All Hail the King

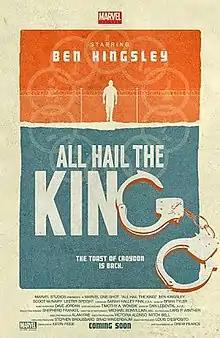
Release poster

All Hail the King is a 2014 American direct-to-video short film featuring the Marvel Cinematic Universe (MCU) character Trevor Slattery, produced by Marvel Studios and distributed by Walt Disney Studios Home Entertainment. It is a follow-up and spin-off of "Iron Man 3" (2013), and is the fifth Marvel One-Shot short film set in the MCU, sharing continuity with the films of the franchise. The film is written and directed by Drew Pearce, and stars Ben Kingsley as Slattery, alongside Scoot McNairy, Lester Speight, and Sam Rockwell. In "All Hail the King", a documentary filmmaker (McNairy) interviews the infamous fake terrorist Trevor Slattery while in jail.